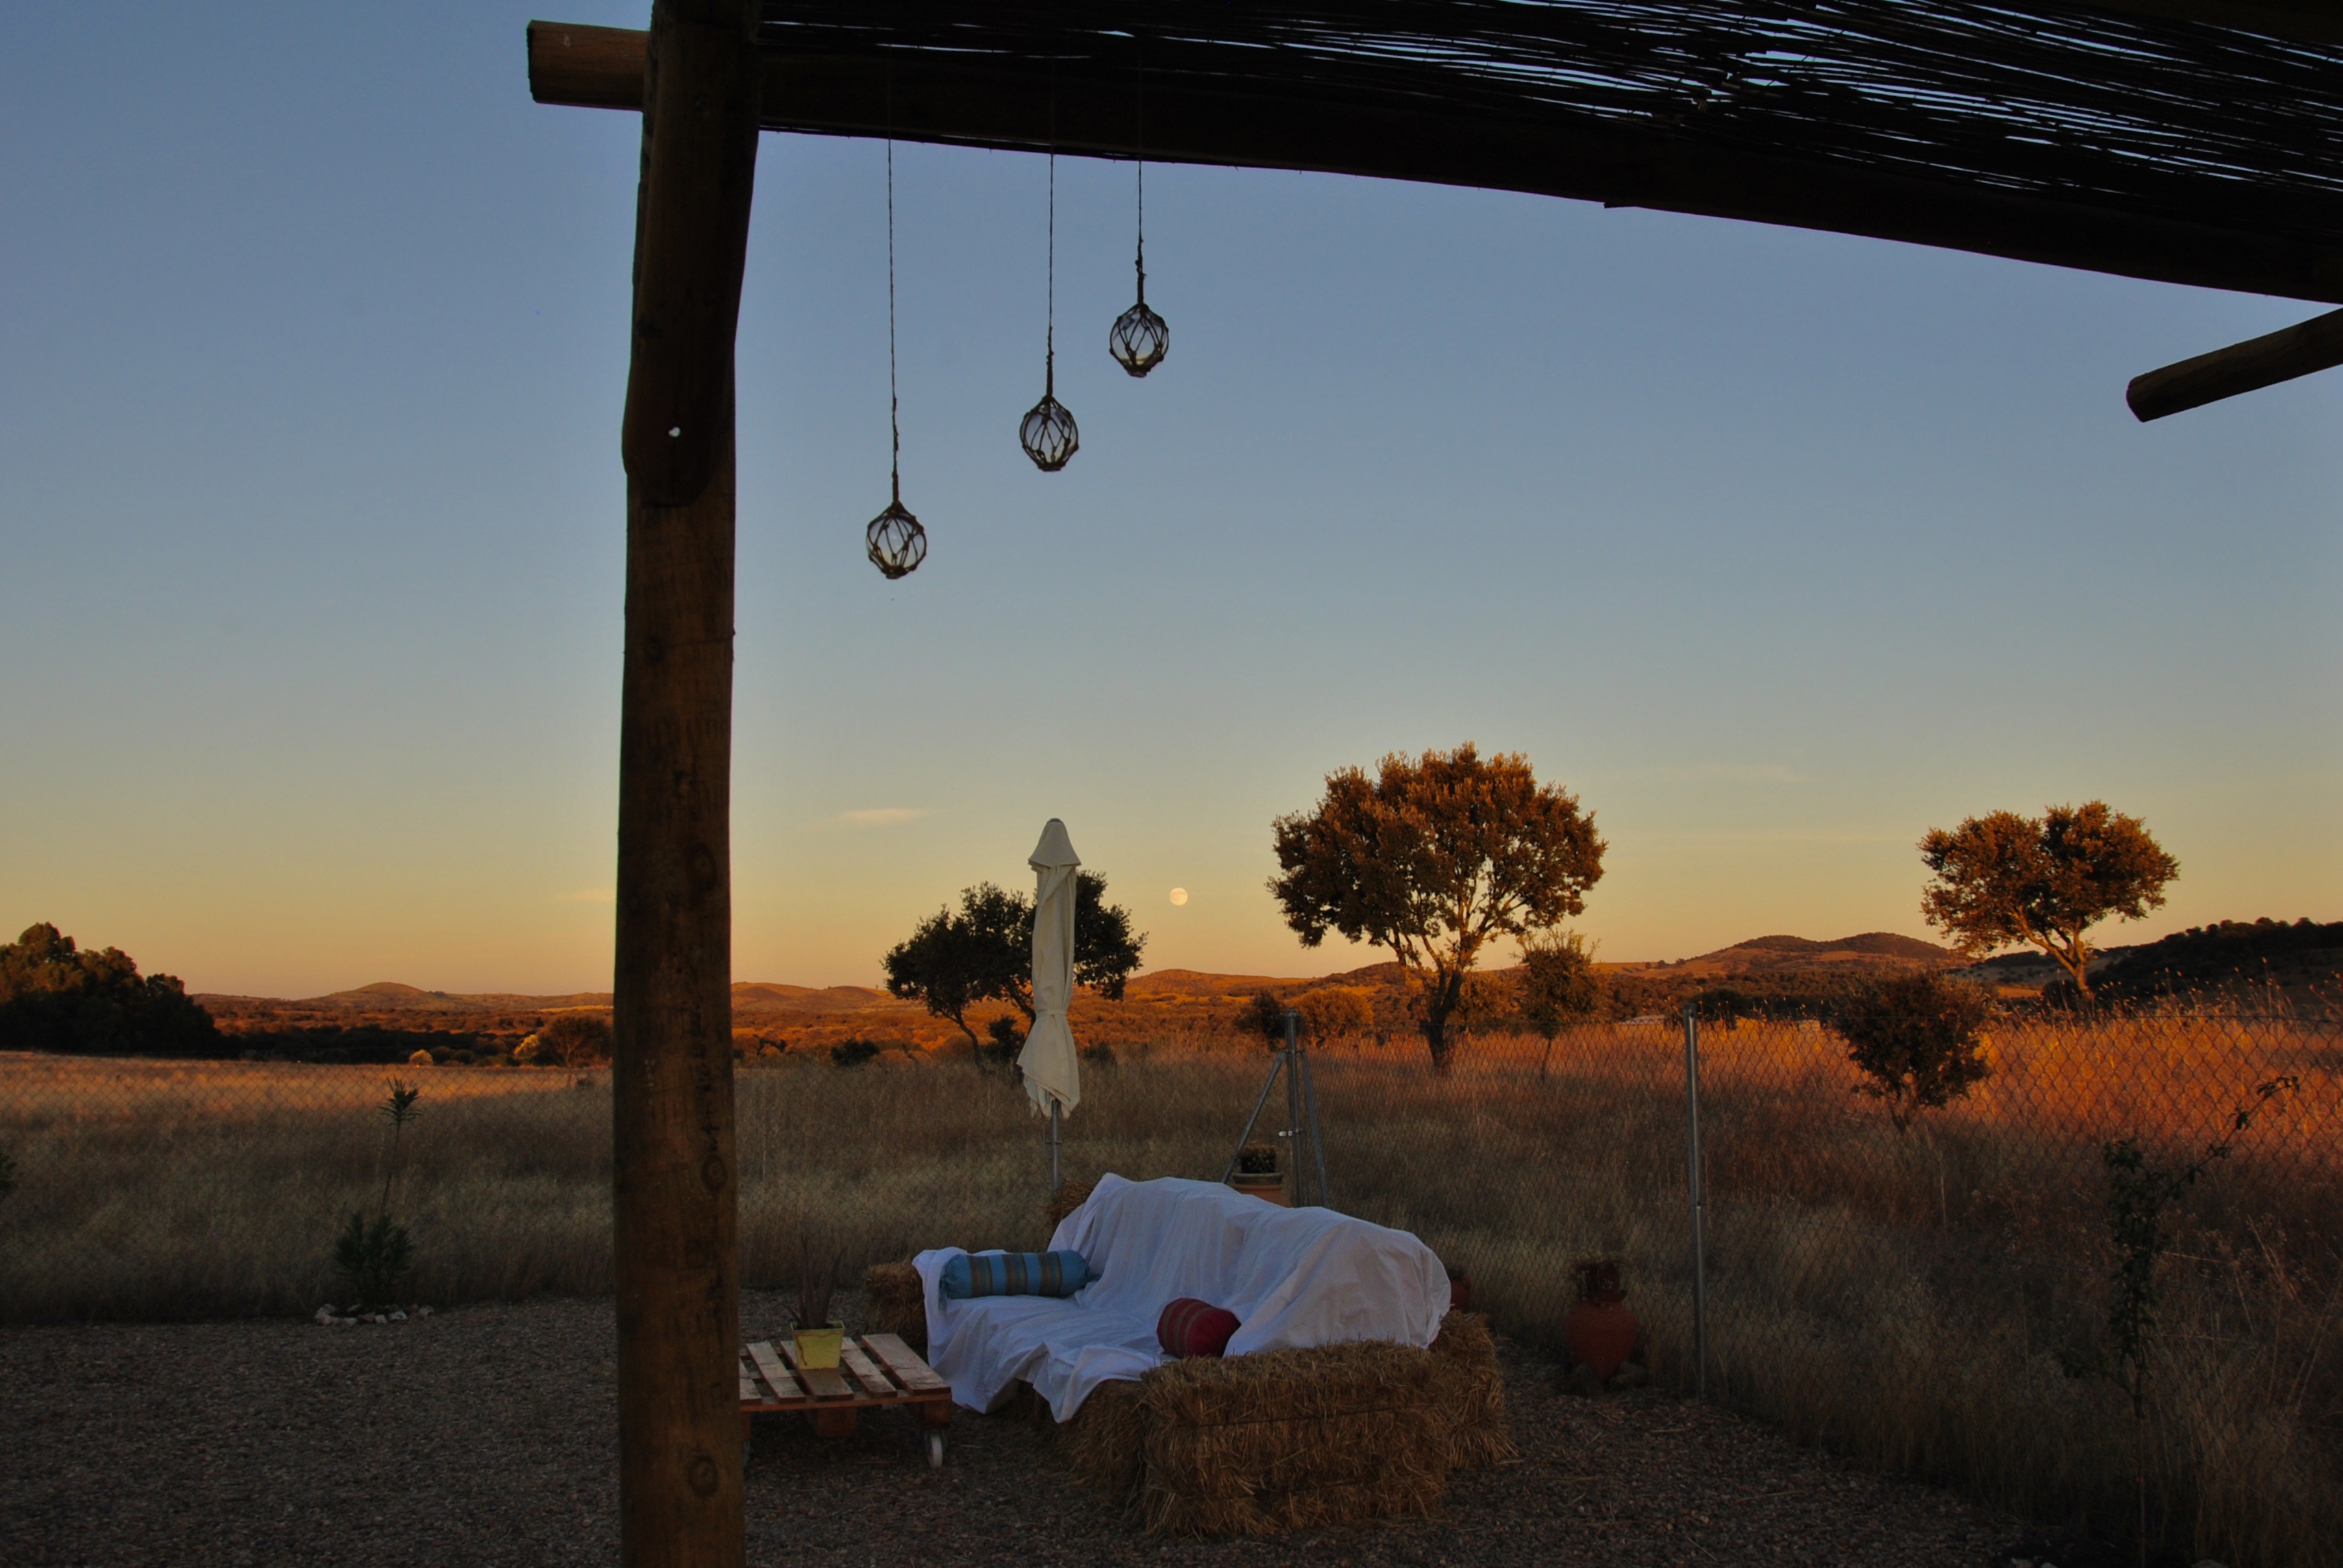
landscape, tree, nature, outdoor, winter, cloud, sky, sunrise, sunset, sunlight, morning, dawn, dusk, evening, reflection, relax, autumn, romantic, rest, season, rural area